USNS Pathfinder

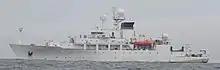
USNS "Pathfinder" in 2020 off the Washington coast

The ship has three cranes and five winches to lower and retrieve various instruments. Her instrumentation includes a Kongsburg EM122 multibeam echosounder, and towed sonar arrays. She can also carry a survey launch for work in shallow water.